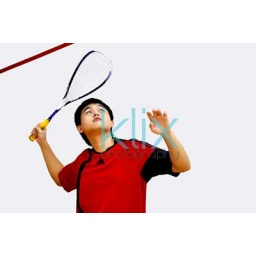
A teenage boy volleying the ball in a game of squash.